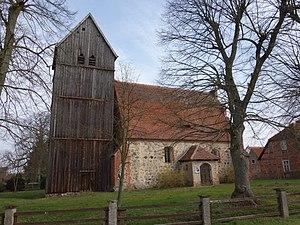
Vue du sud-sud-ouest de l'église de Rossow, commune de Wittstock/Dosse, arrondissement Prignitz-de-l'Est-Ruppin, état fédéral de Brandebourg, Allemagne Object location53°